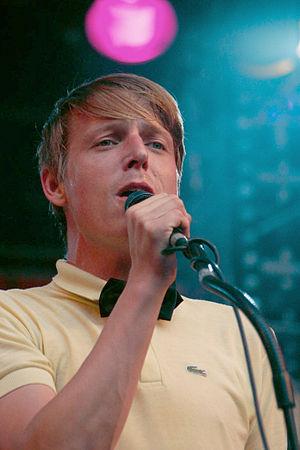
The Voice van Vlaanderen est une émission de télévision belge de télé-crochet musicale diffusée sur la VTM depuis le 25 novembre 2011 et présentée par An Lemmens et Sean Dhondt. Le format est adapté de l'émission musicale néerlandaise The Voice Of Holland, créée par John de Mol.